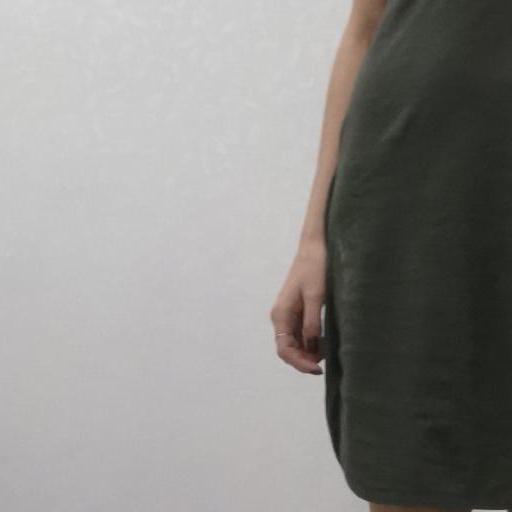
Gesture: no_gesture